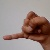
The image shows a hand gesture representing the letter 'J' in Indian Sign Language.